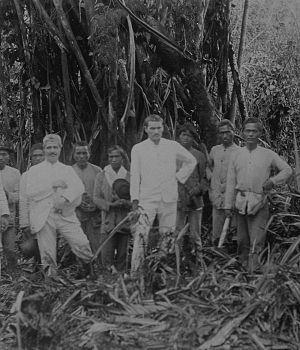
Le Râle de Platen est une espèce d'oiseaux de la famille des Rallidae, la seule du genre Aramidopsis. C'est un gros râle inapte au vol, avec des parties inférieures grises rayées de blanc sur les flancs et le bas-ventre, un menton blanc, des ailes marron et du roux sur la nuque. Les sexes se ressemblent, mais la femelle a le roux de la nuque plus vif, et le bec et l'iris colorés différemment. Le cri typique est un ronflement en ee-orrrr qui lui vaut le nom anglais de Snoring rail, soit « râle ronfleur ».
Paul Benedict Sarasin est un naturaliste suisse, né le 11 décembre 1856 à Bâle et mort le 7 avril 1929 dans cette même ville.